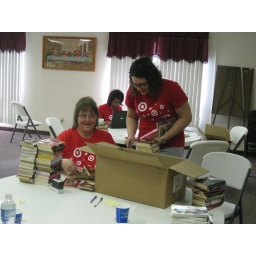
Marty, a Target team member, and Adrianne sorting through boxes of books donated by Half Price Books.